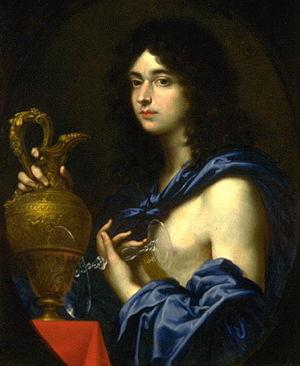
Philippe de Lorraine, dit le « Chevalier de Lorraine », né en 1643 et mort le 7 décembre 1702, fils cadet d'Henri de Lorraine, comte d'Harcourt et de Marguerite Philippe du Cambout, est un gentilhomme français, favori et mignon du duc d'Orléans, Monsieur, frère du roi Louis XIV.